Darwin Machís

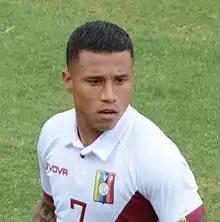
Machís with Venezuela in 2019

Darwin Daniel Machís Marcano (born 7 February 1993) is a Venezuelan professional footballer who plays as a left winger.